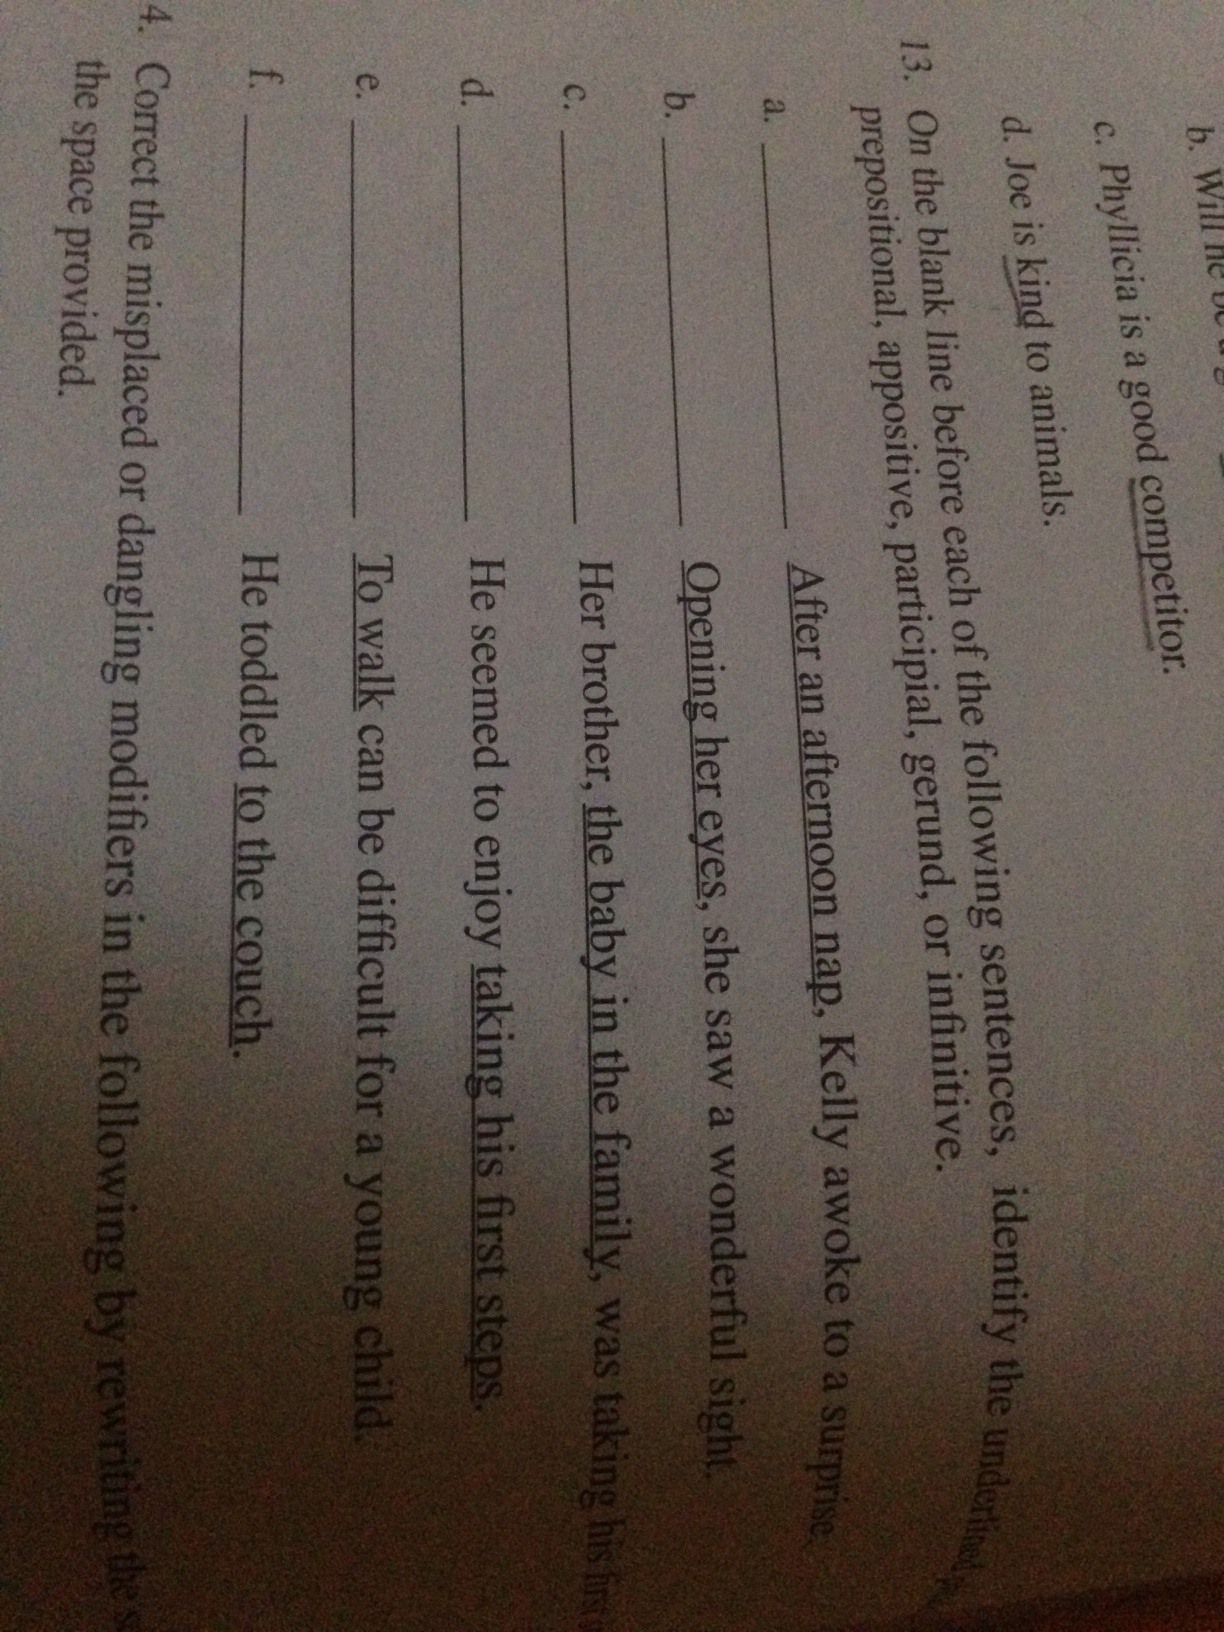Question: Answer these.
Answer: unanswerable